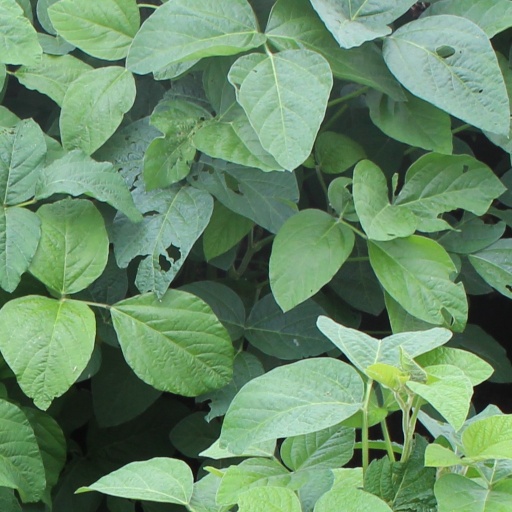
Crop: soybean